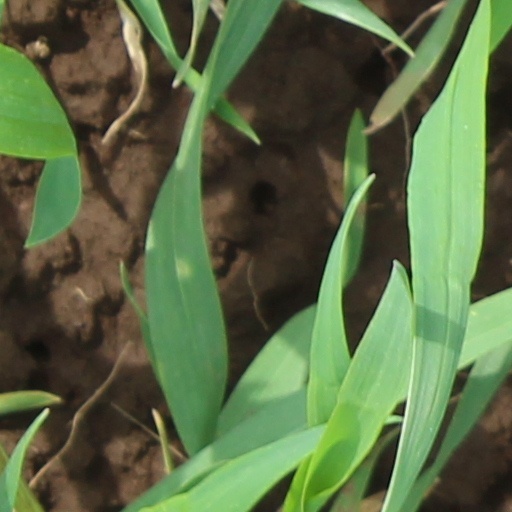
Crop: wheat